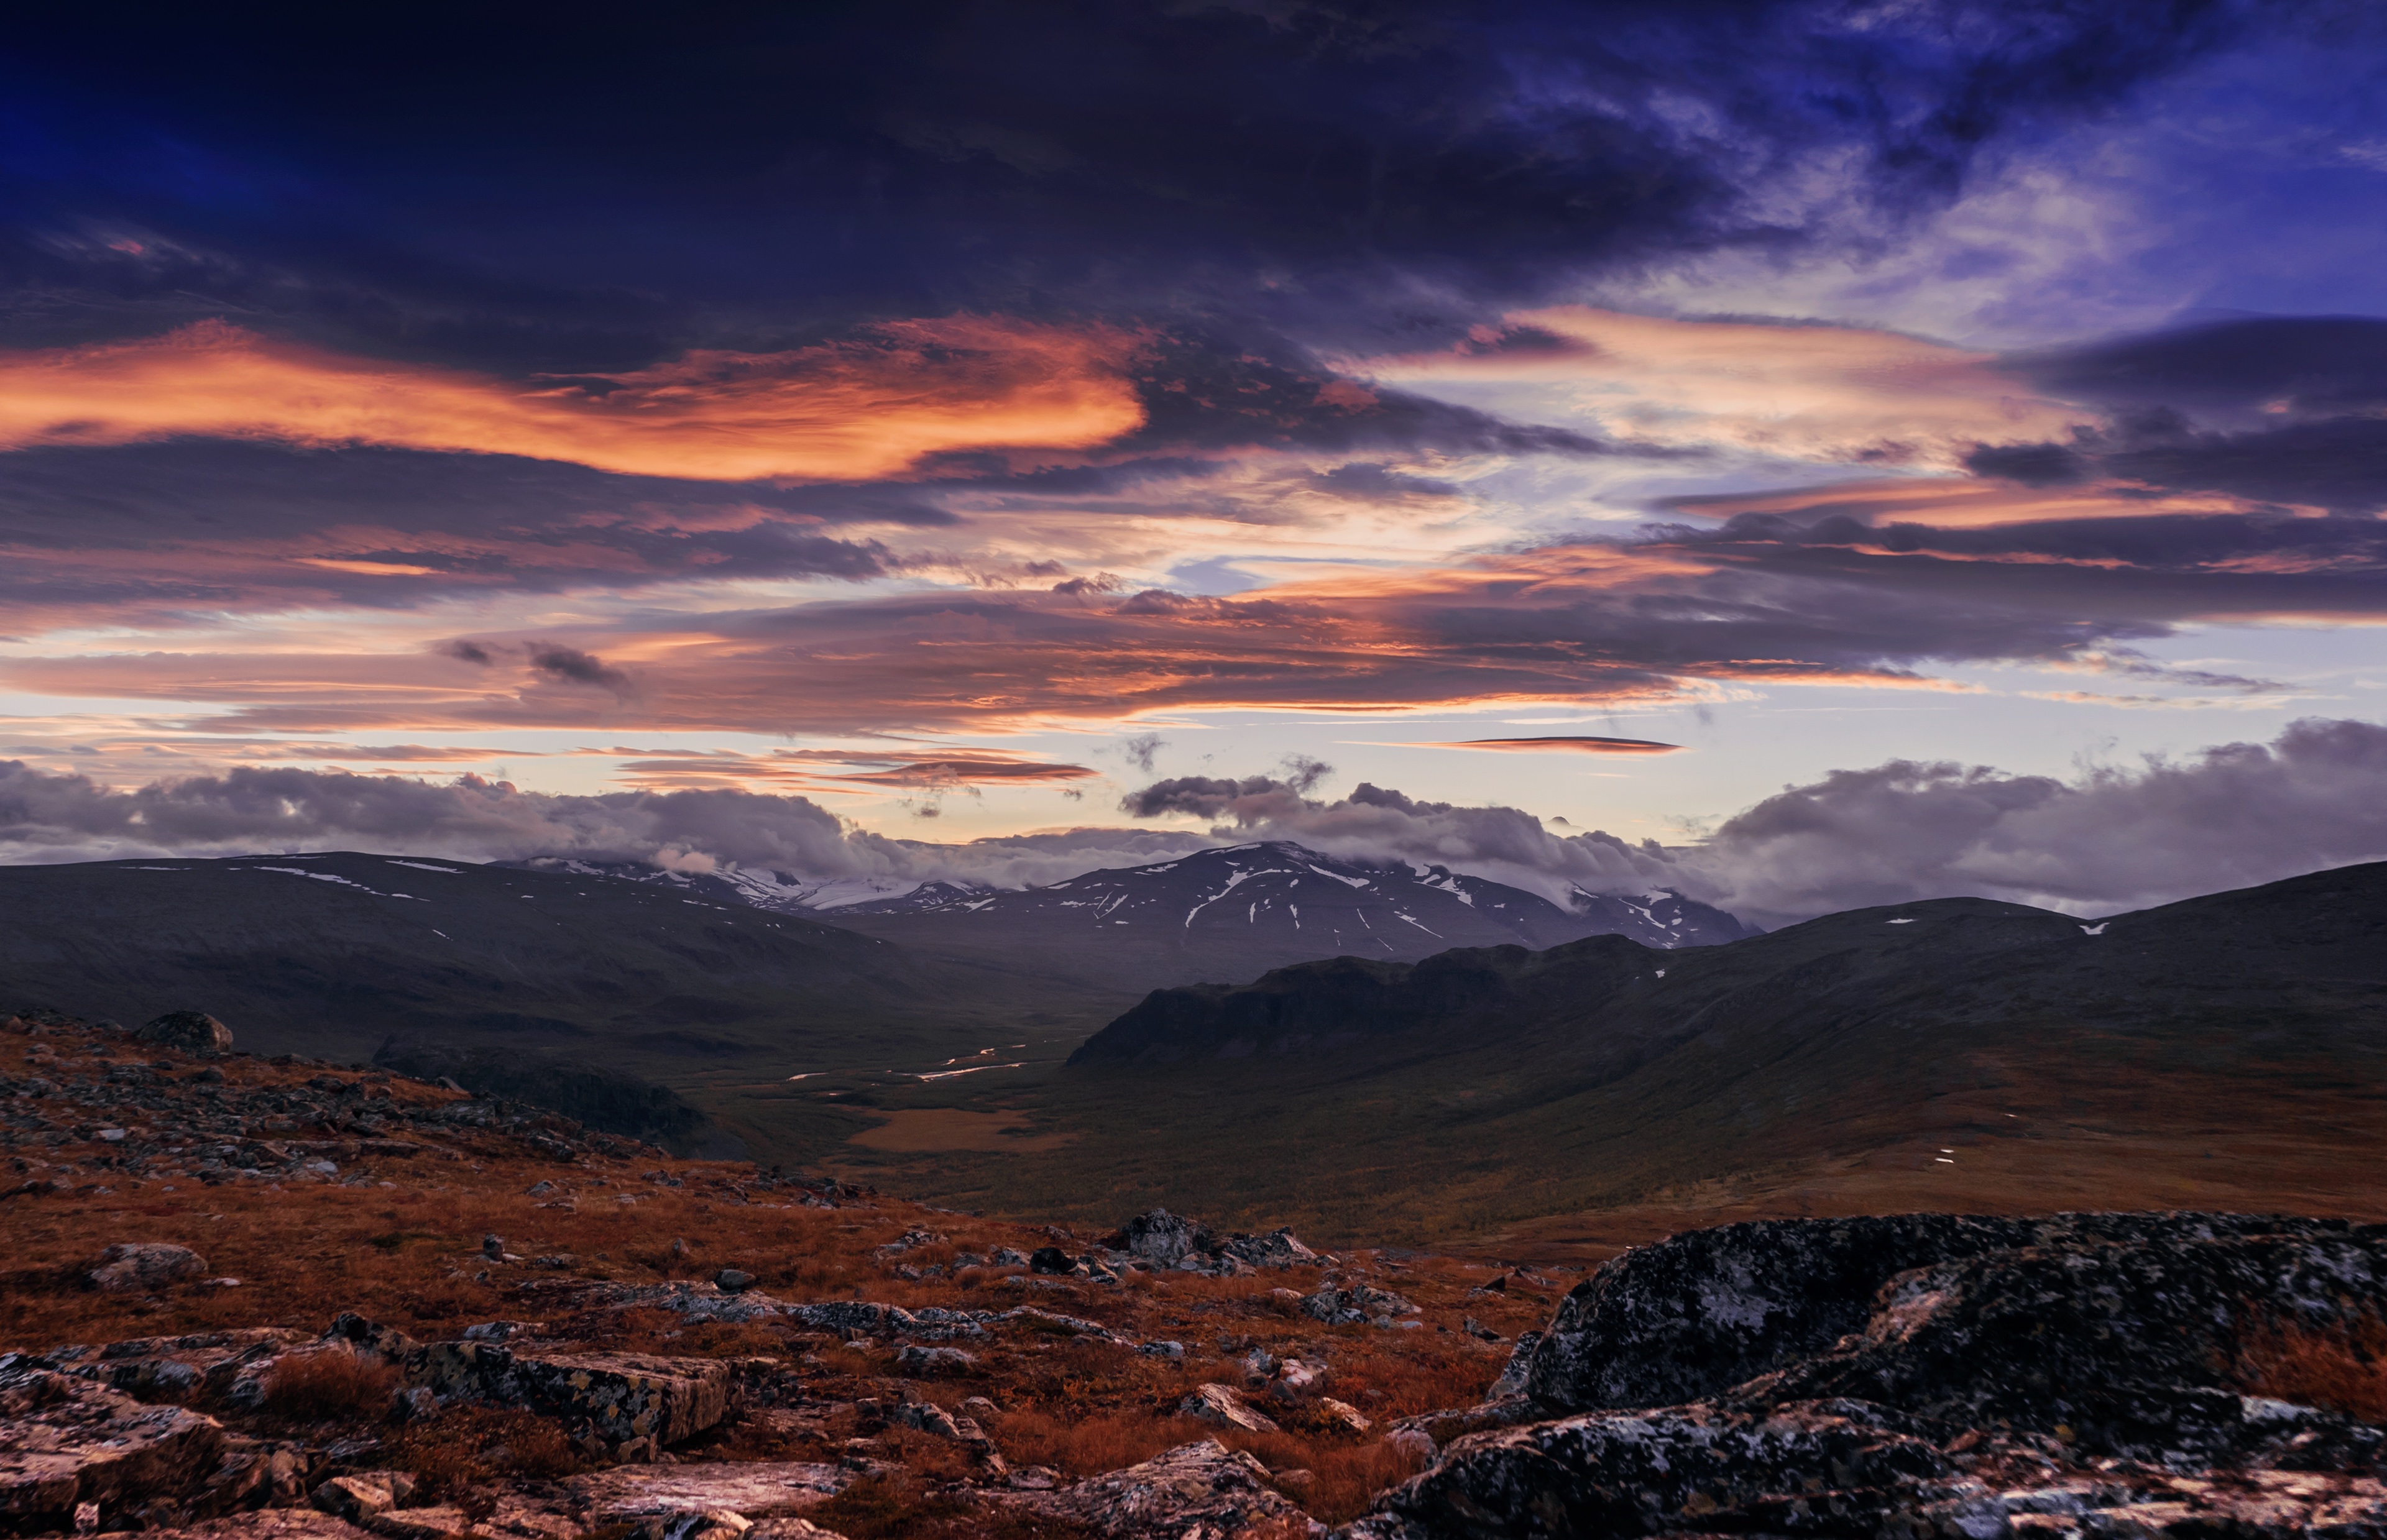
landscape, horizon, mountain, cloud, sky, sunrise, sunset, morning, hill, desert, dawn, valley, mountain range, dusk, evening, plain, plateau, loch, afterglow, landform, geographical feature, atmospheric phenomenon, mountainous landforms